Refugees of the Syrian civil war in Lebanon

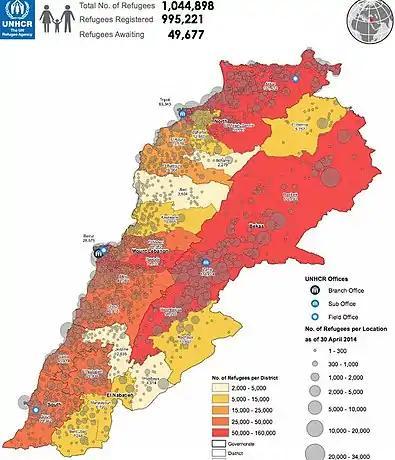
Distribution of Syrian refugees in Lebanon (April 2014)

UNHCR statistics indicate a massive influx of Syrian refugees into Lebanon between 2012 and 2014, which overwhelmed Lebanon's already crumbling infrastructure and public institutions. Between August and December 2012, the number of Syrian refugees increased from 36,000 to approximately 150,000; by May 2013, the number had increased to 463,000, and by October 2014, 1,151,057. These numbers only serve as estimates, however, given other refugees’ fear of registering with what they believed to be a pro-Assad Lebanese government. The majority of Syrian refugees reside in Northern Lebanon (Akkar District) or the Beqaa Valley, Lebanon's two poorest regions. Despite cooperation between NGOs and Government Institutions to provide necessary aid to Syrian refugee populations, refugees struggle to access the aid due to legal status, resource scarcity, poverty and lack of information distribution on these resources.